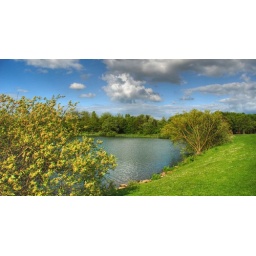
A small lake near my home